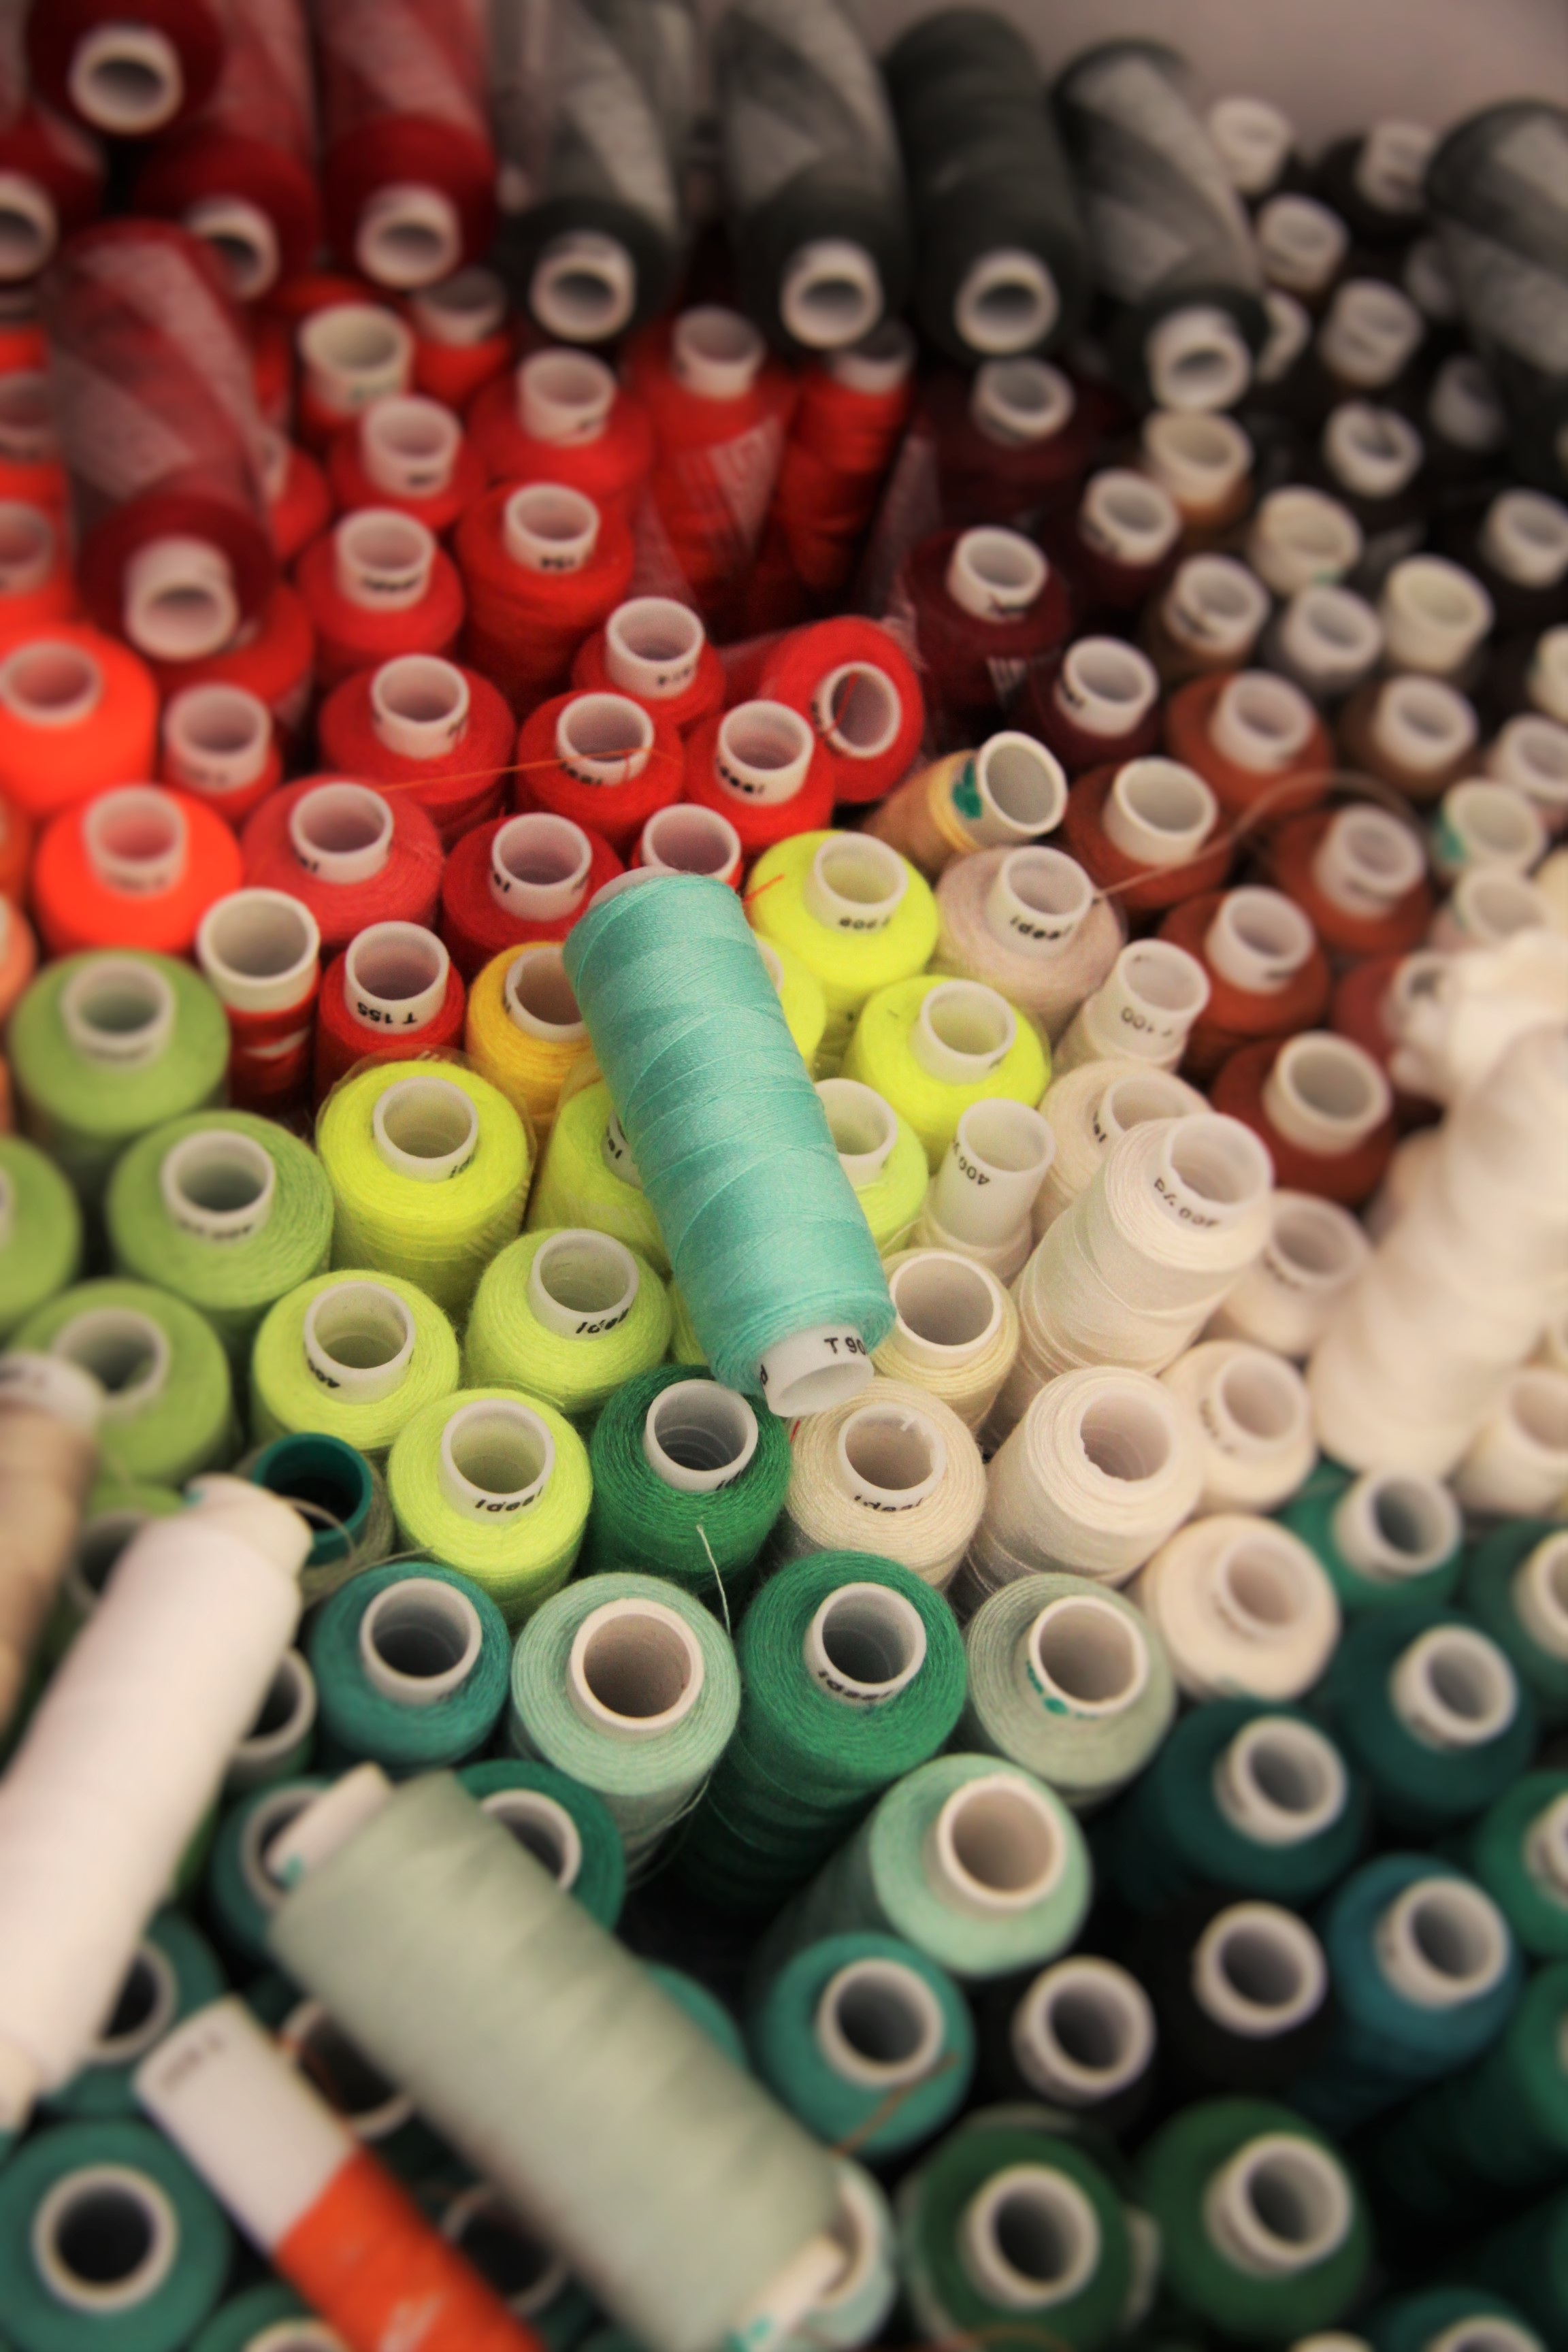
green, color, close up, art